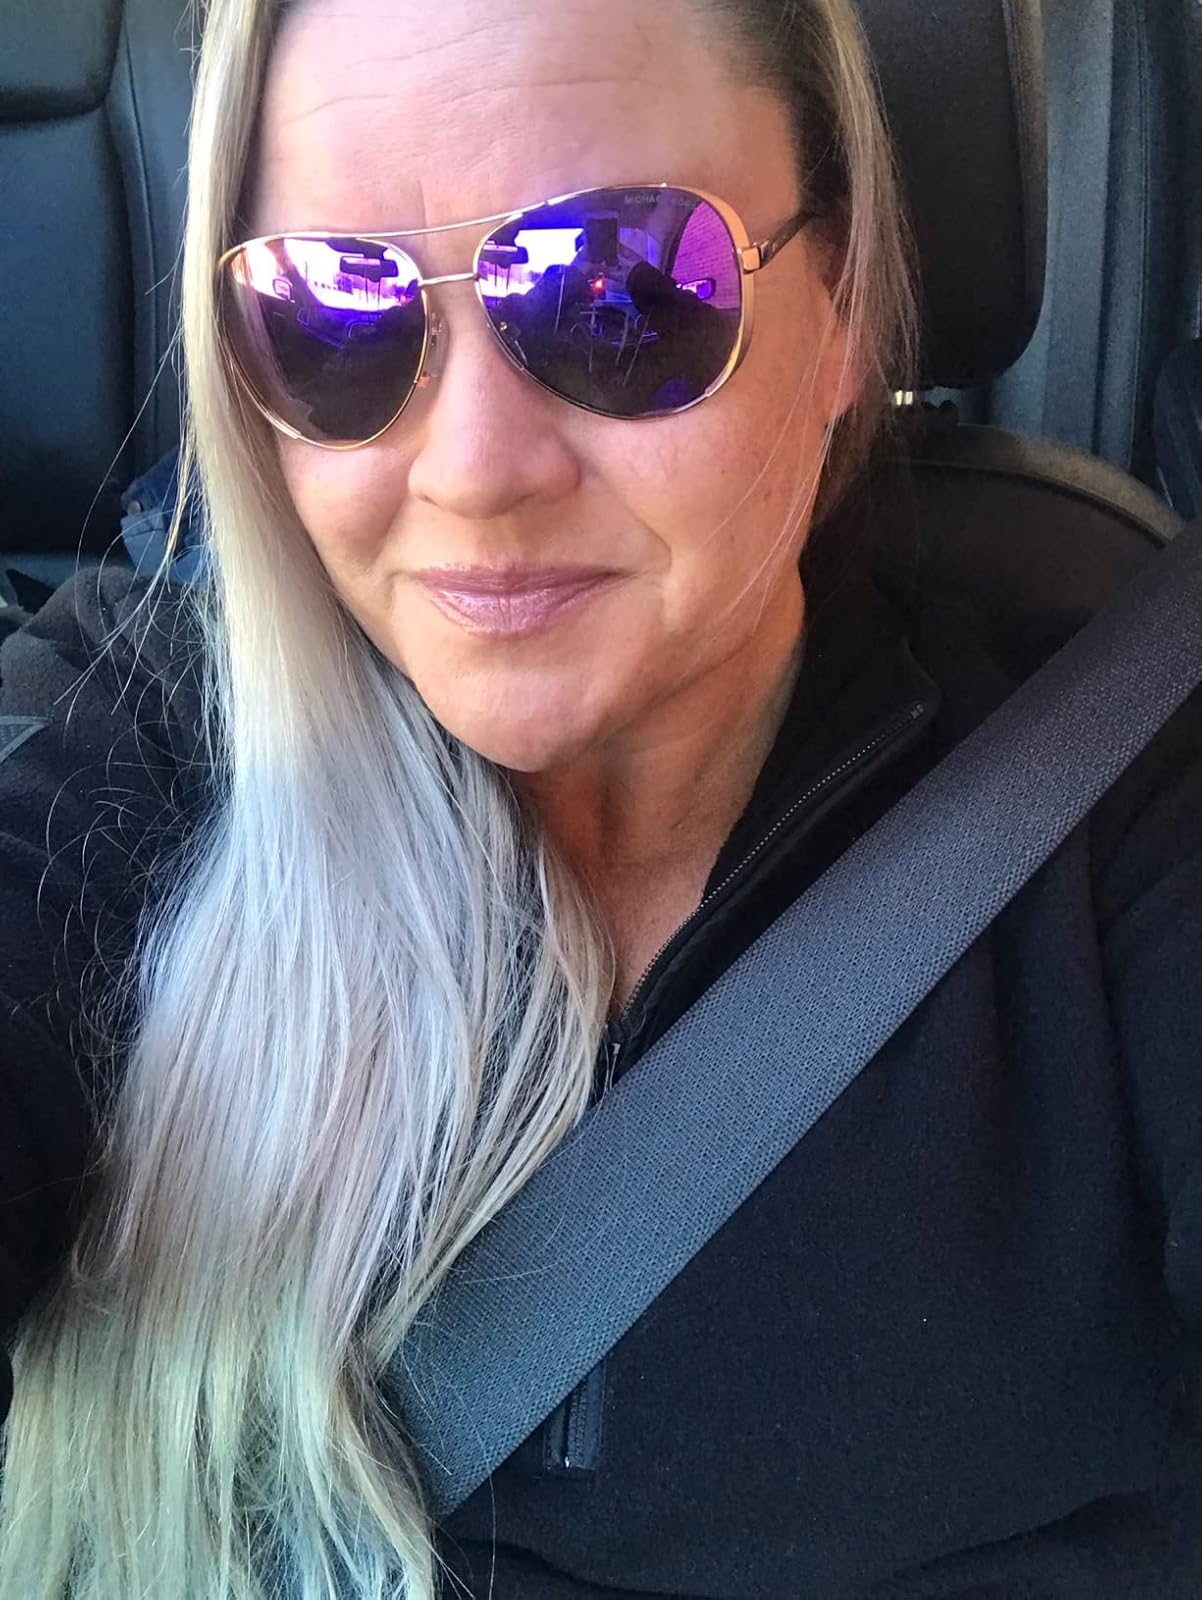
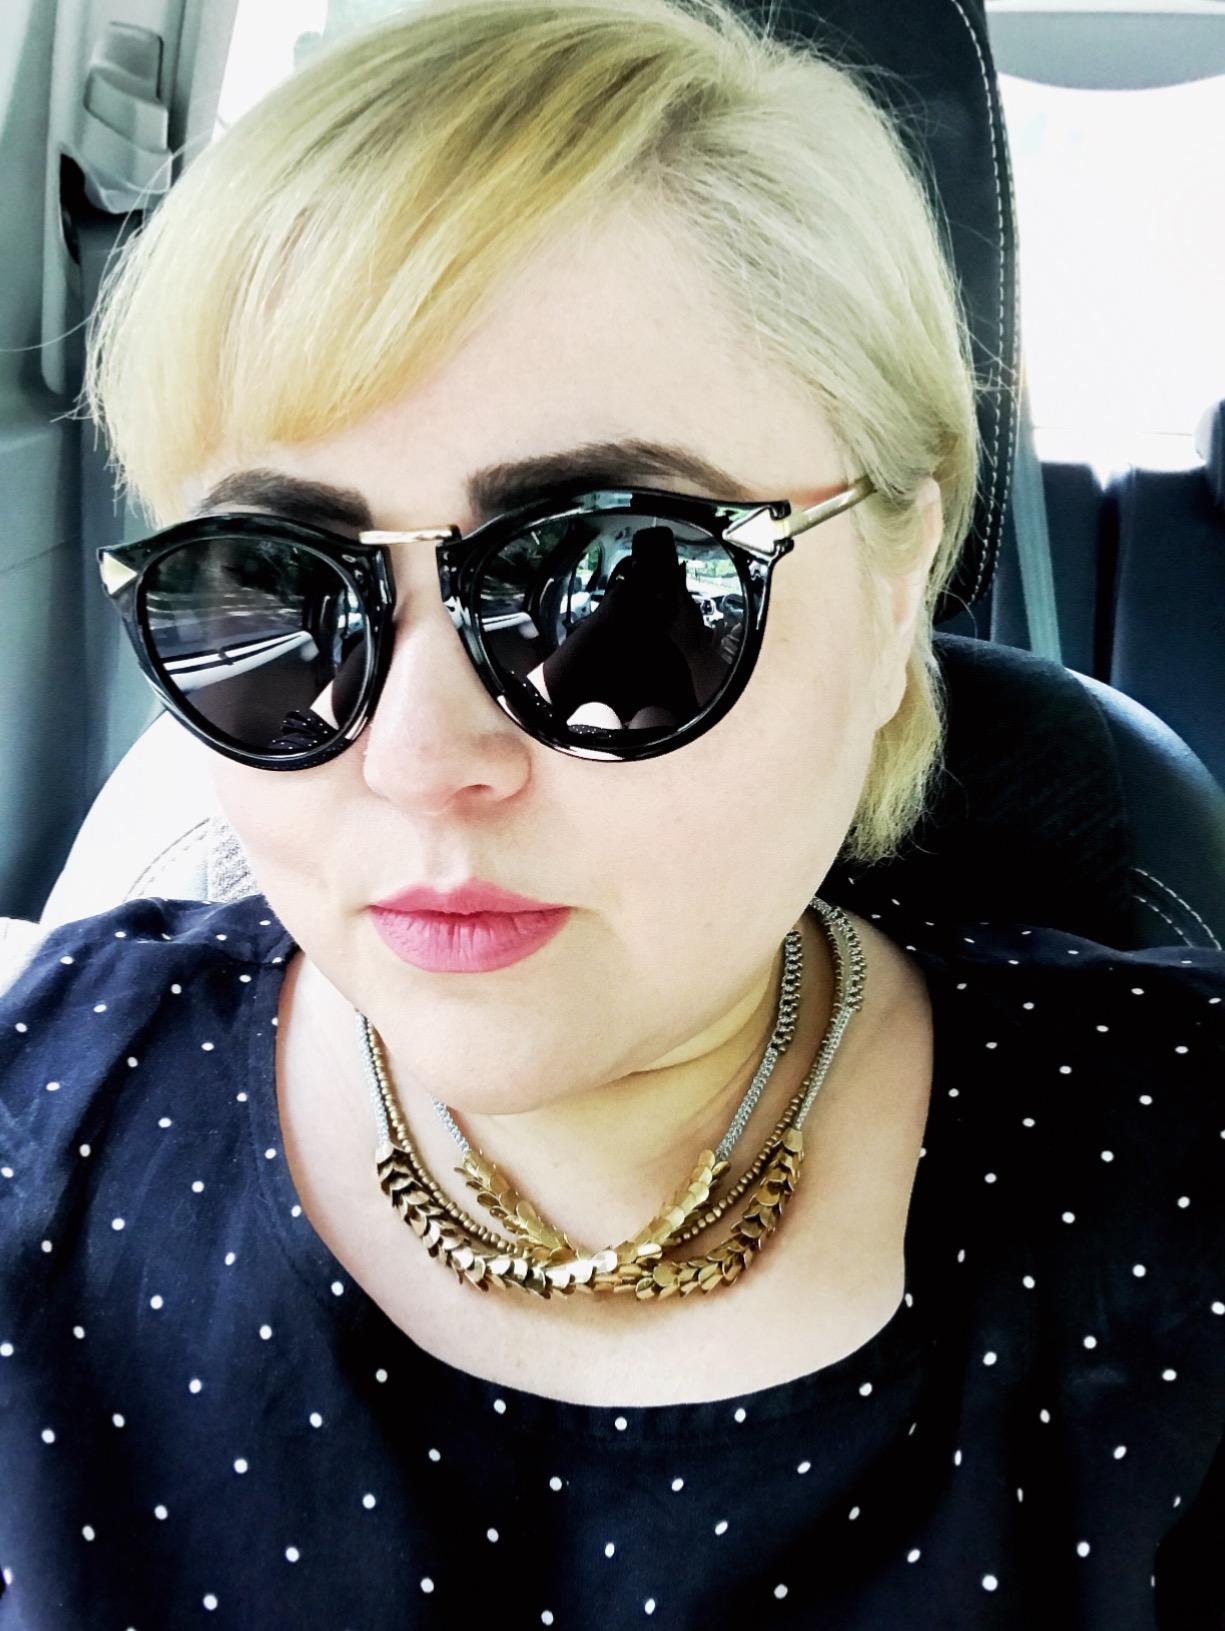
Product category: accessories_sunglasses
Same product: no